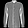
Label: Shirt